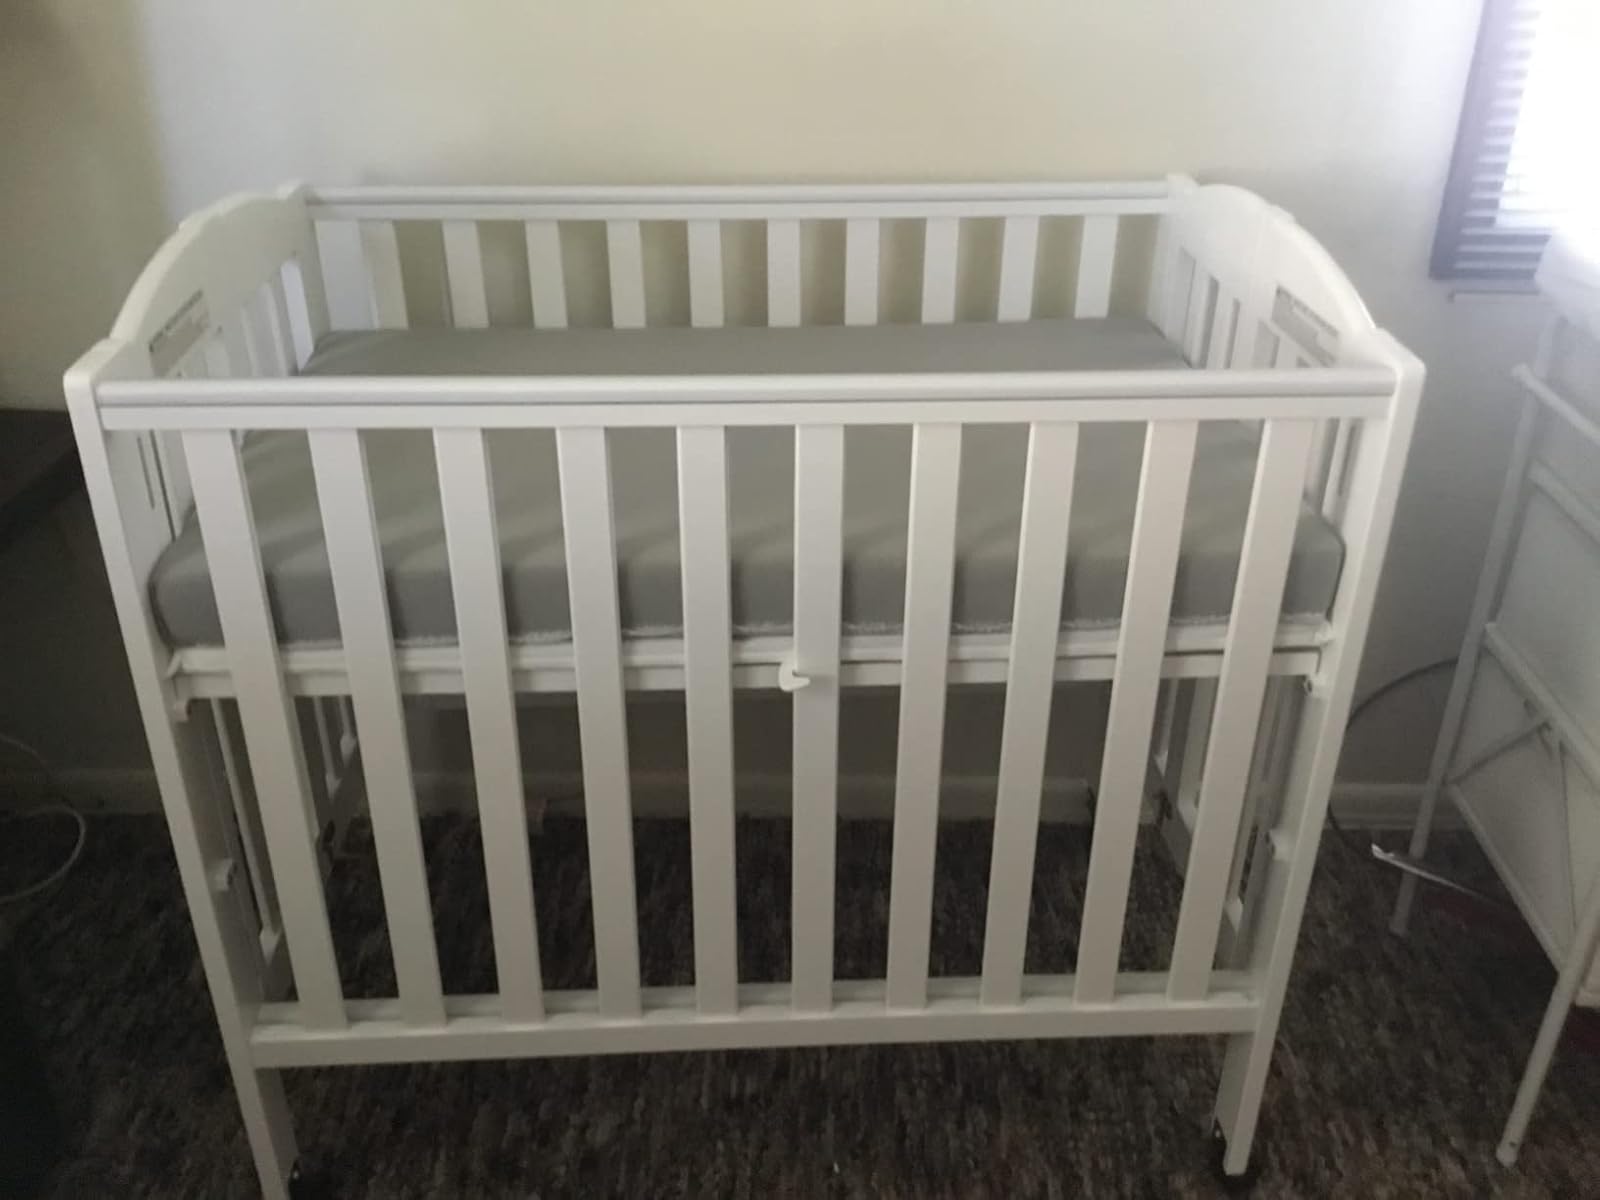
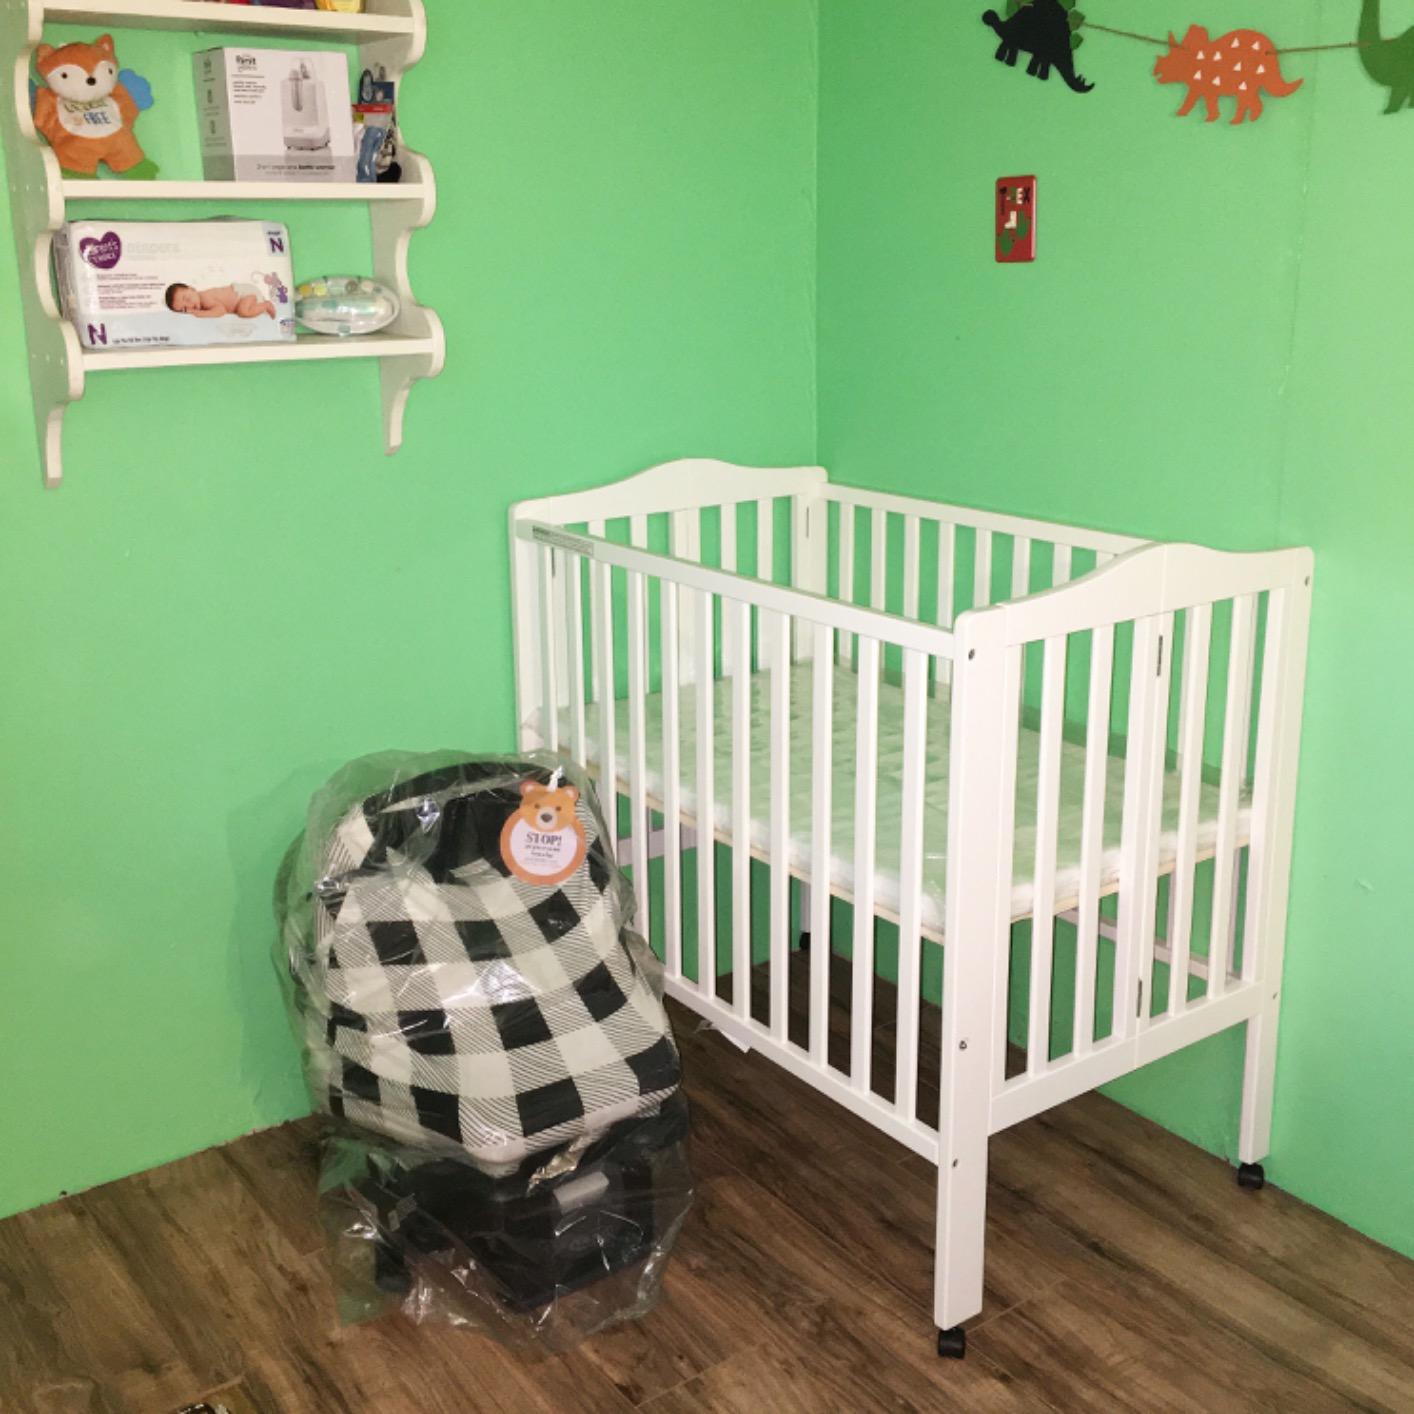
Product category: products_crib
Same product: no